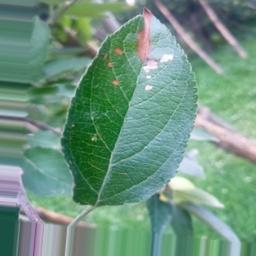
Label: Alternaria